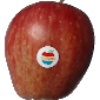
Label: Apple Red 1